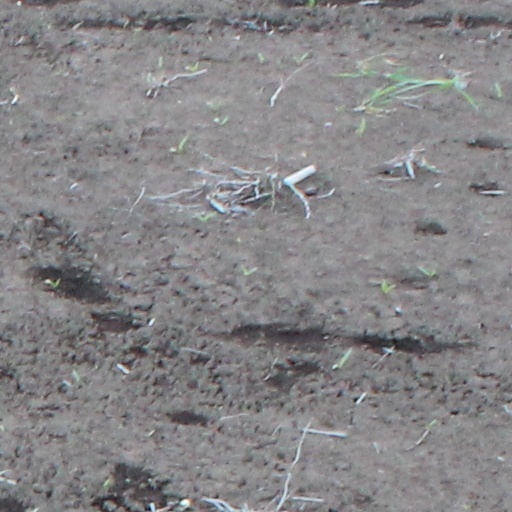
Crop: wheat